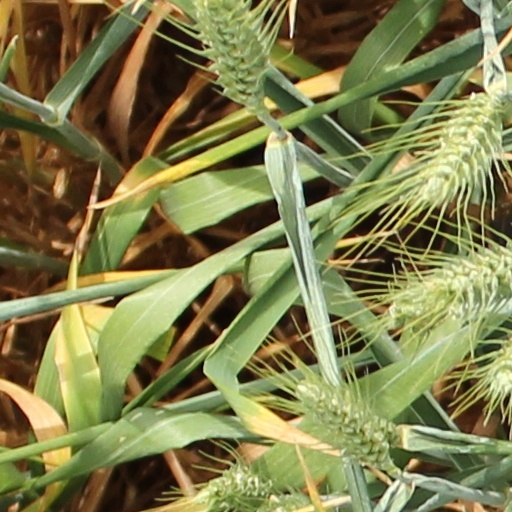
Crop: wheat